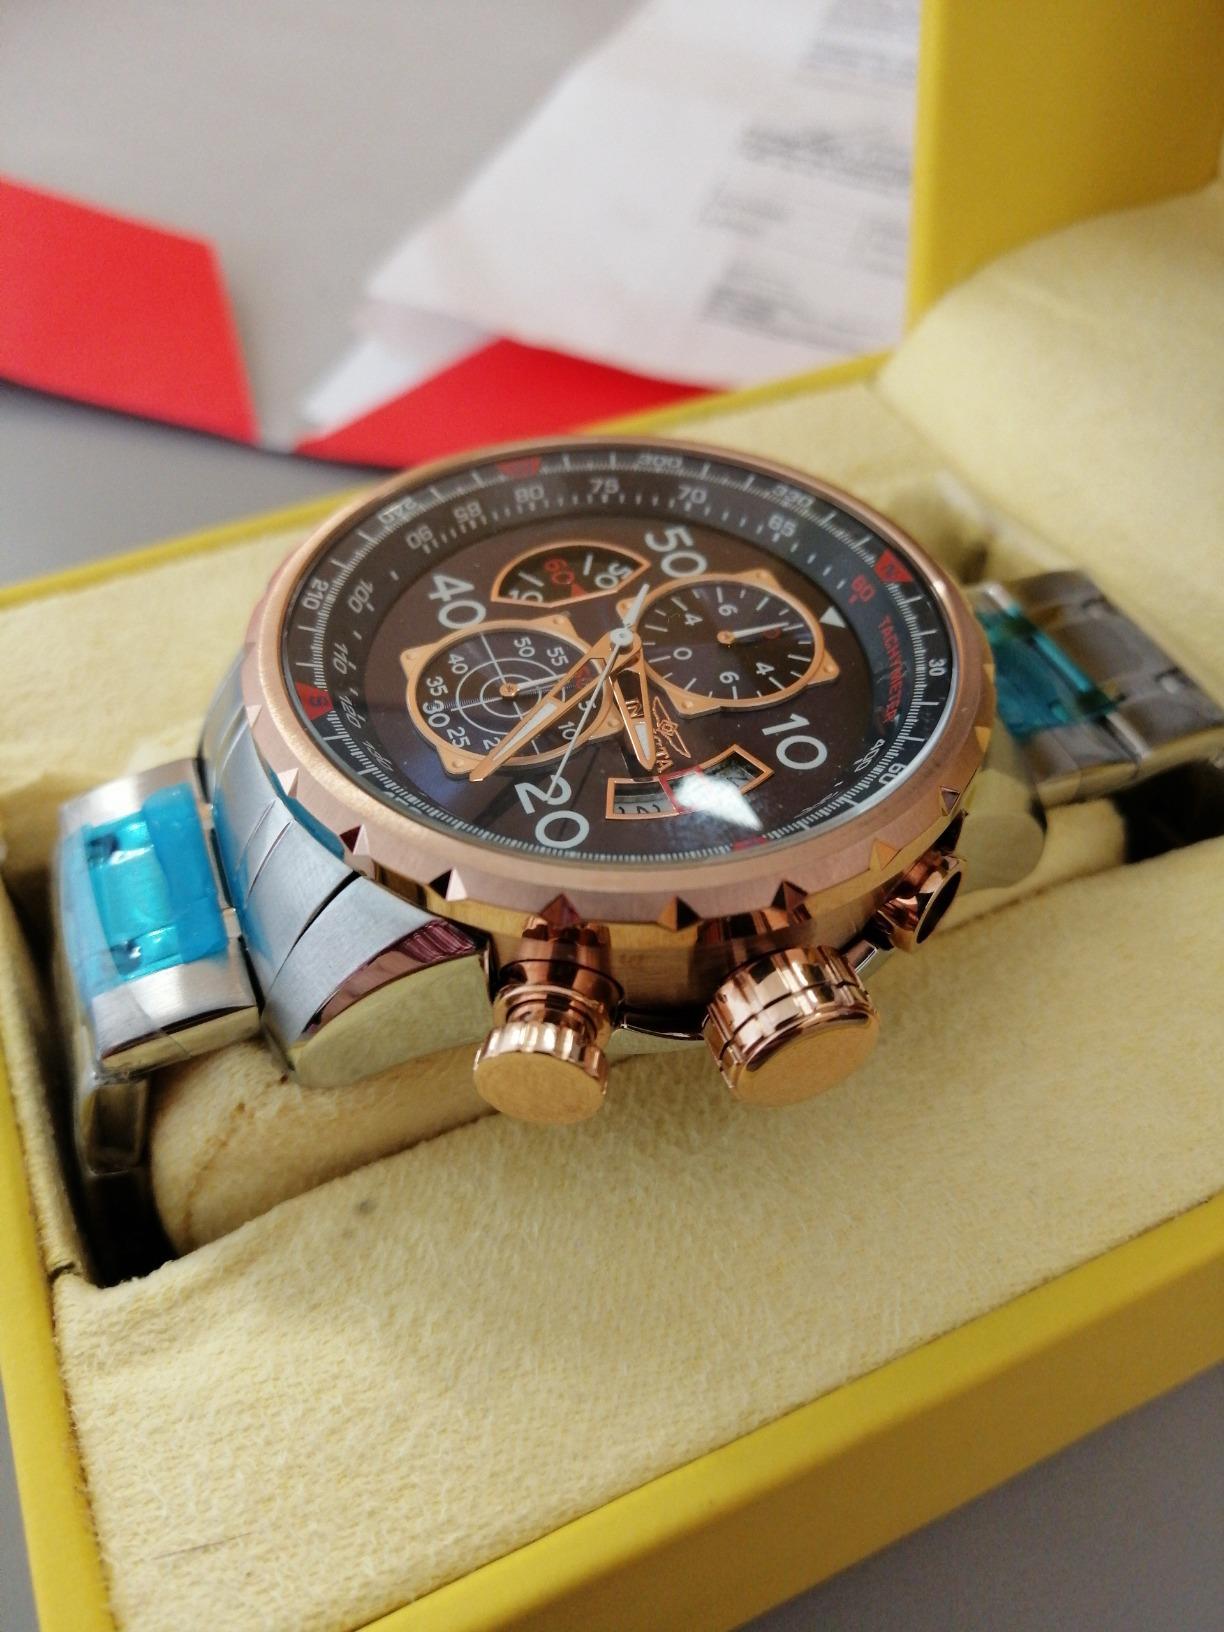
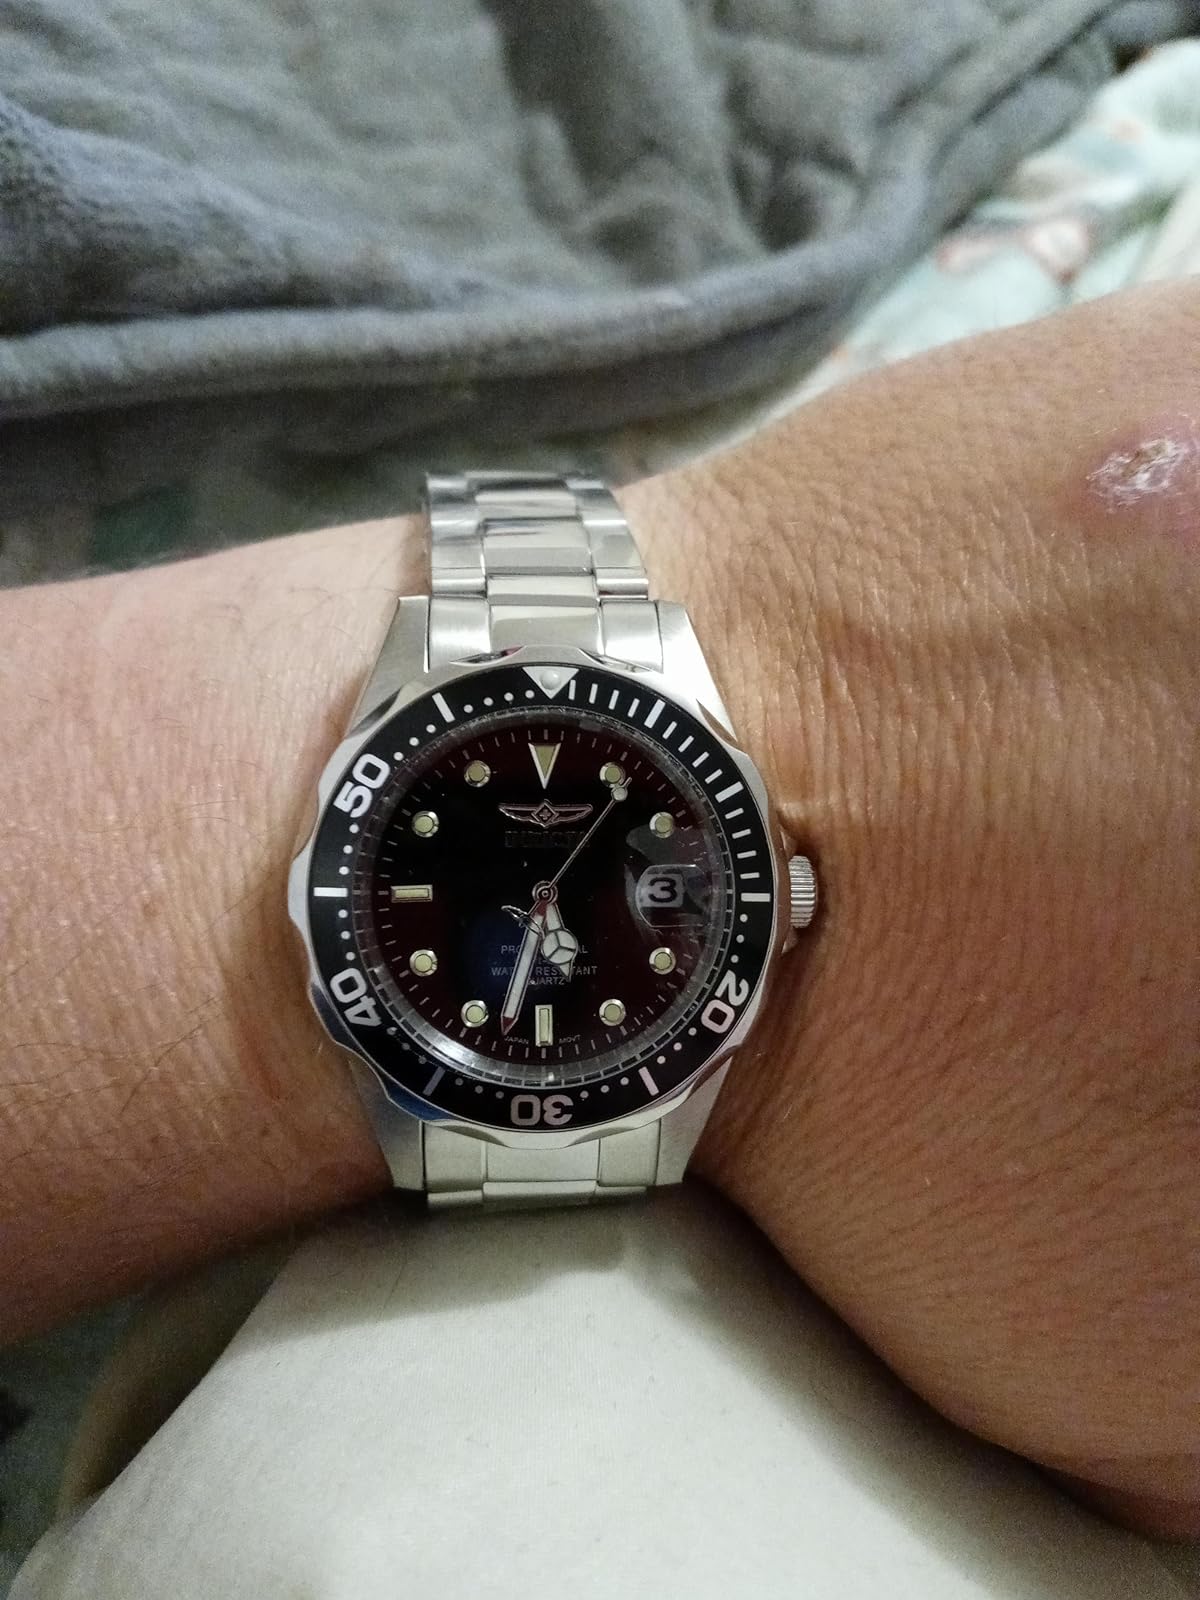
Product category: accessories_watch
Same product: no